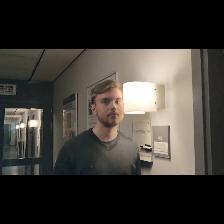
Label: Human